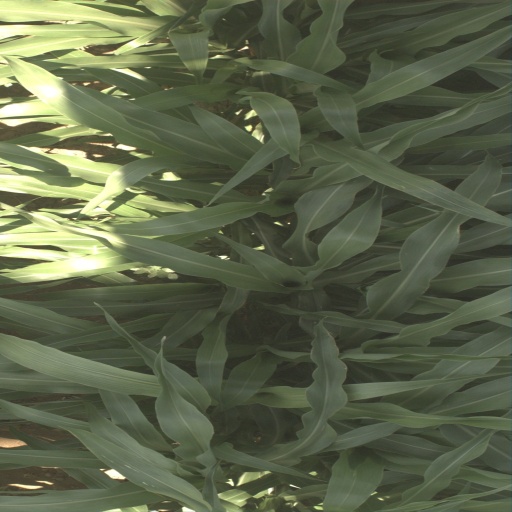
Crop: sorghum